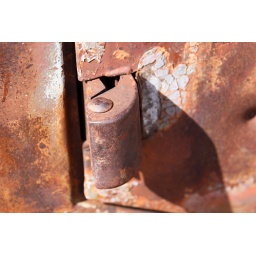
Rusty door hinge on antique car on display in Petrified Forest National Park in Arizona